West Singhbhum district

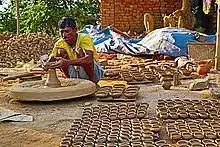
A potter from Chaibasa

West Singhbhum is one of the oldest districts of Jharkhand. After the British conquest of Kolhan in 1837, a new district was consequently constituted to be known as Singhbhum with Chaibasa as its headquarters. Subsequently, three districts, namely East Singhbhum, West Singhbhum and Seraikela Kharsawan have been carved out of erstwhile Singhbhum district.